Noise-induced hearing loss

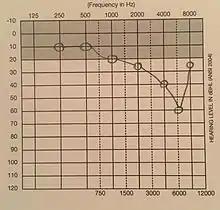
Example audiogram of a notch-shaped high frequency hearing loss.

Both NIHL caused by acoustic trauma and gradually-developed-NIHL can often be characterized by a specific pattern presented in audiological findings. NIHL is generally observed to decrease hearing sensitivity in the higher frequencies, also called an audiometric notch, especially at 4000 Hz, but sometimes at 3000 or 6000 Hz. The symptoms of NIHL are usually presented equally in both ears.